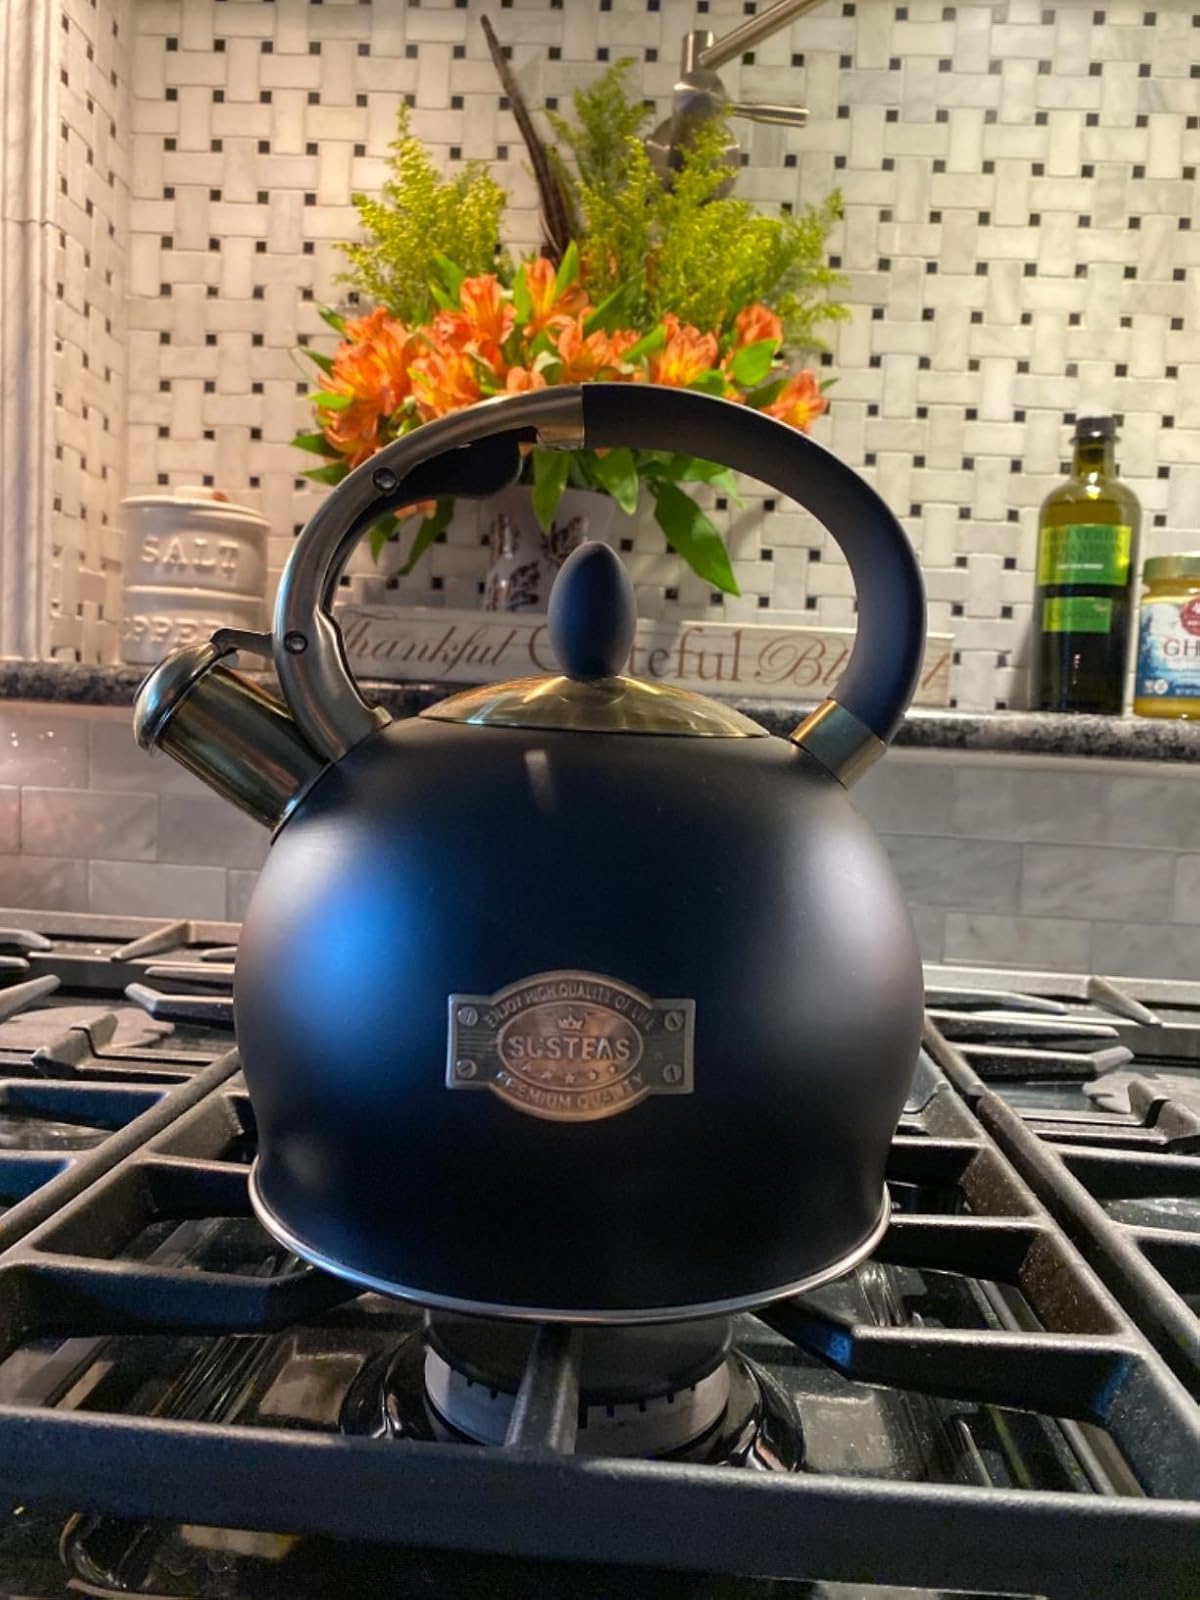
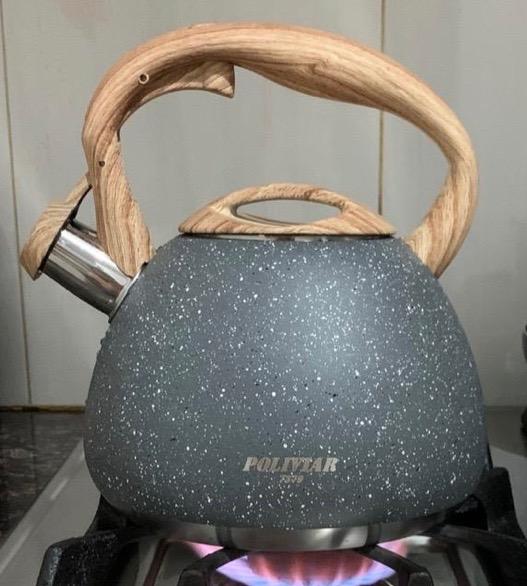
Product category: items_kettle
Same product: no